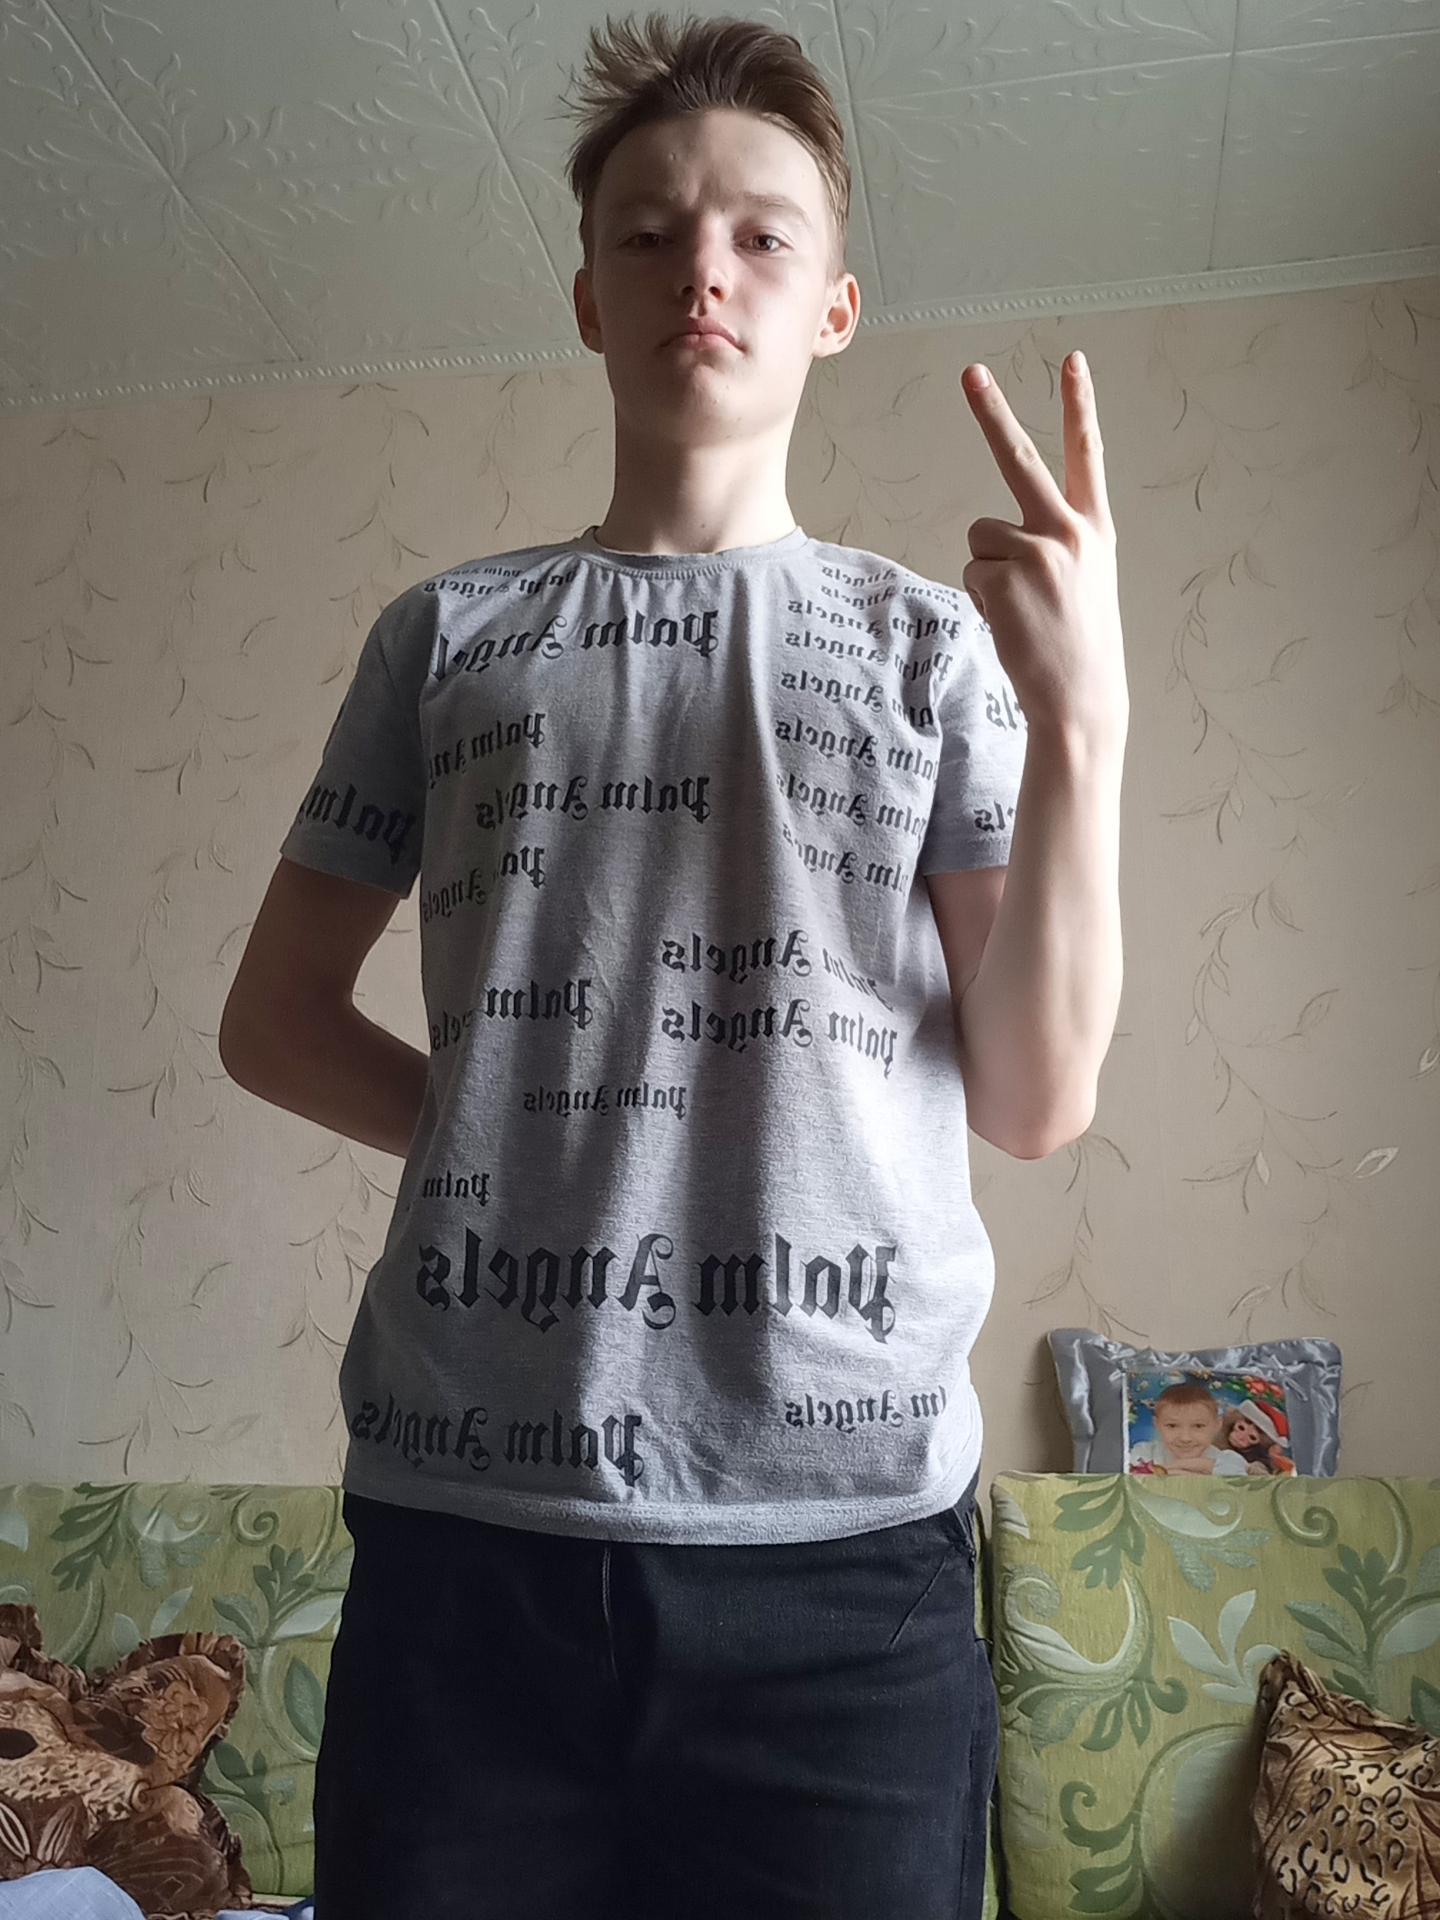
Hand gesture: peace_inverted